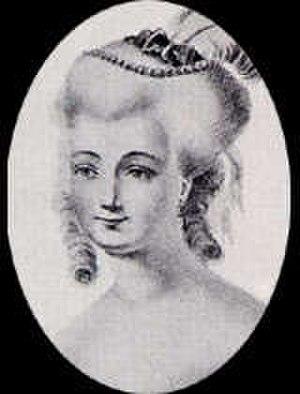
Madame Montansier from http://www.theatre-des-varietes.fr/archives/resume/ch1.htm
Marguerite Brunet, dite Mademoiselle Montansier, née à Bayonne le 19 décembre 1730 et morte à Paris le 13 juillet 1820, est une comédienne et directrice de théâtre française.